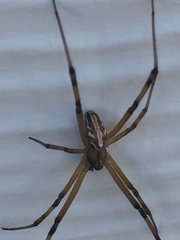
Species: Lactrodectus_hesperus